What It Feels Like for a Girl

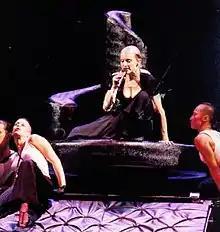
Madonna in a black dress atop a sloping structure, with her dancers below.

Upon release, the video was criticized for its violent content. Music channels MTV and VH1 said that it would not be added to their regular US rotation and would air it just once, during a news segment, before being completely banned.